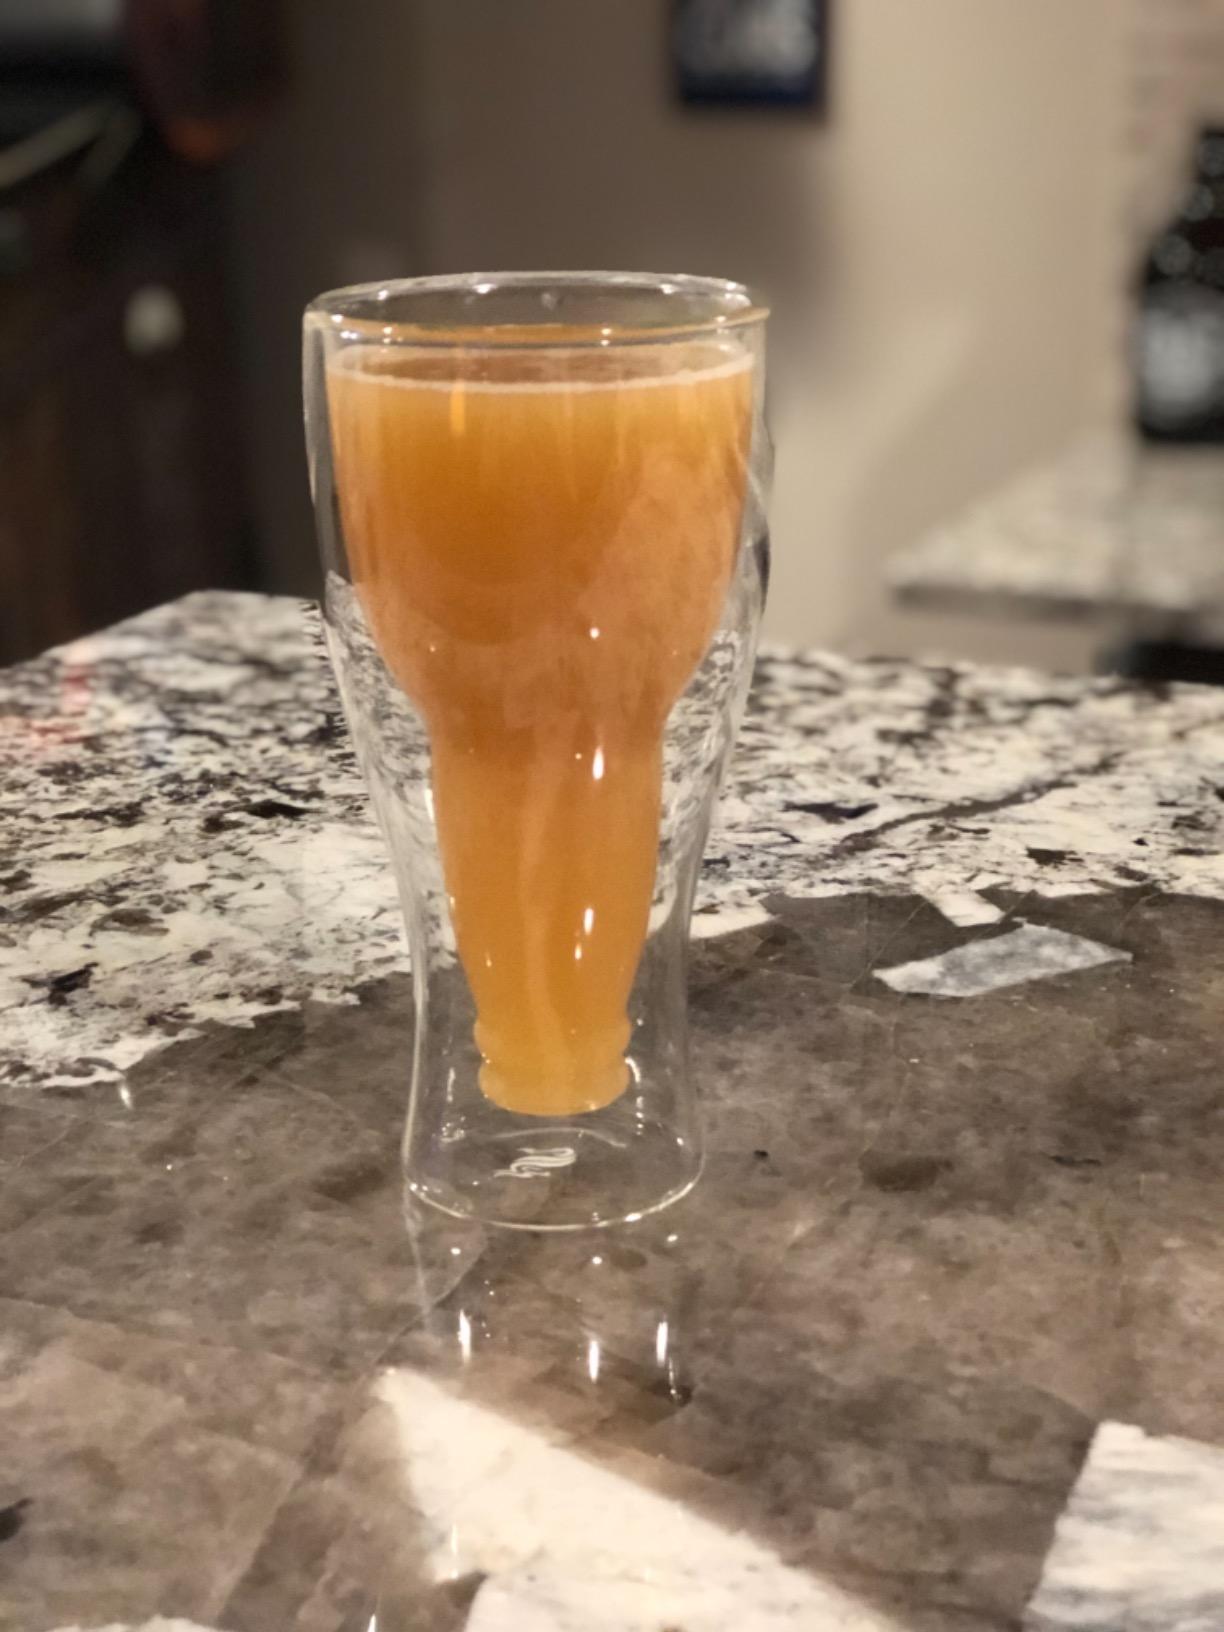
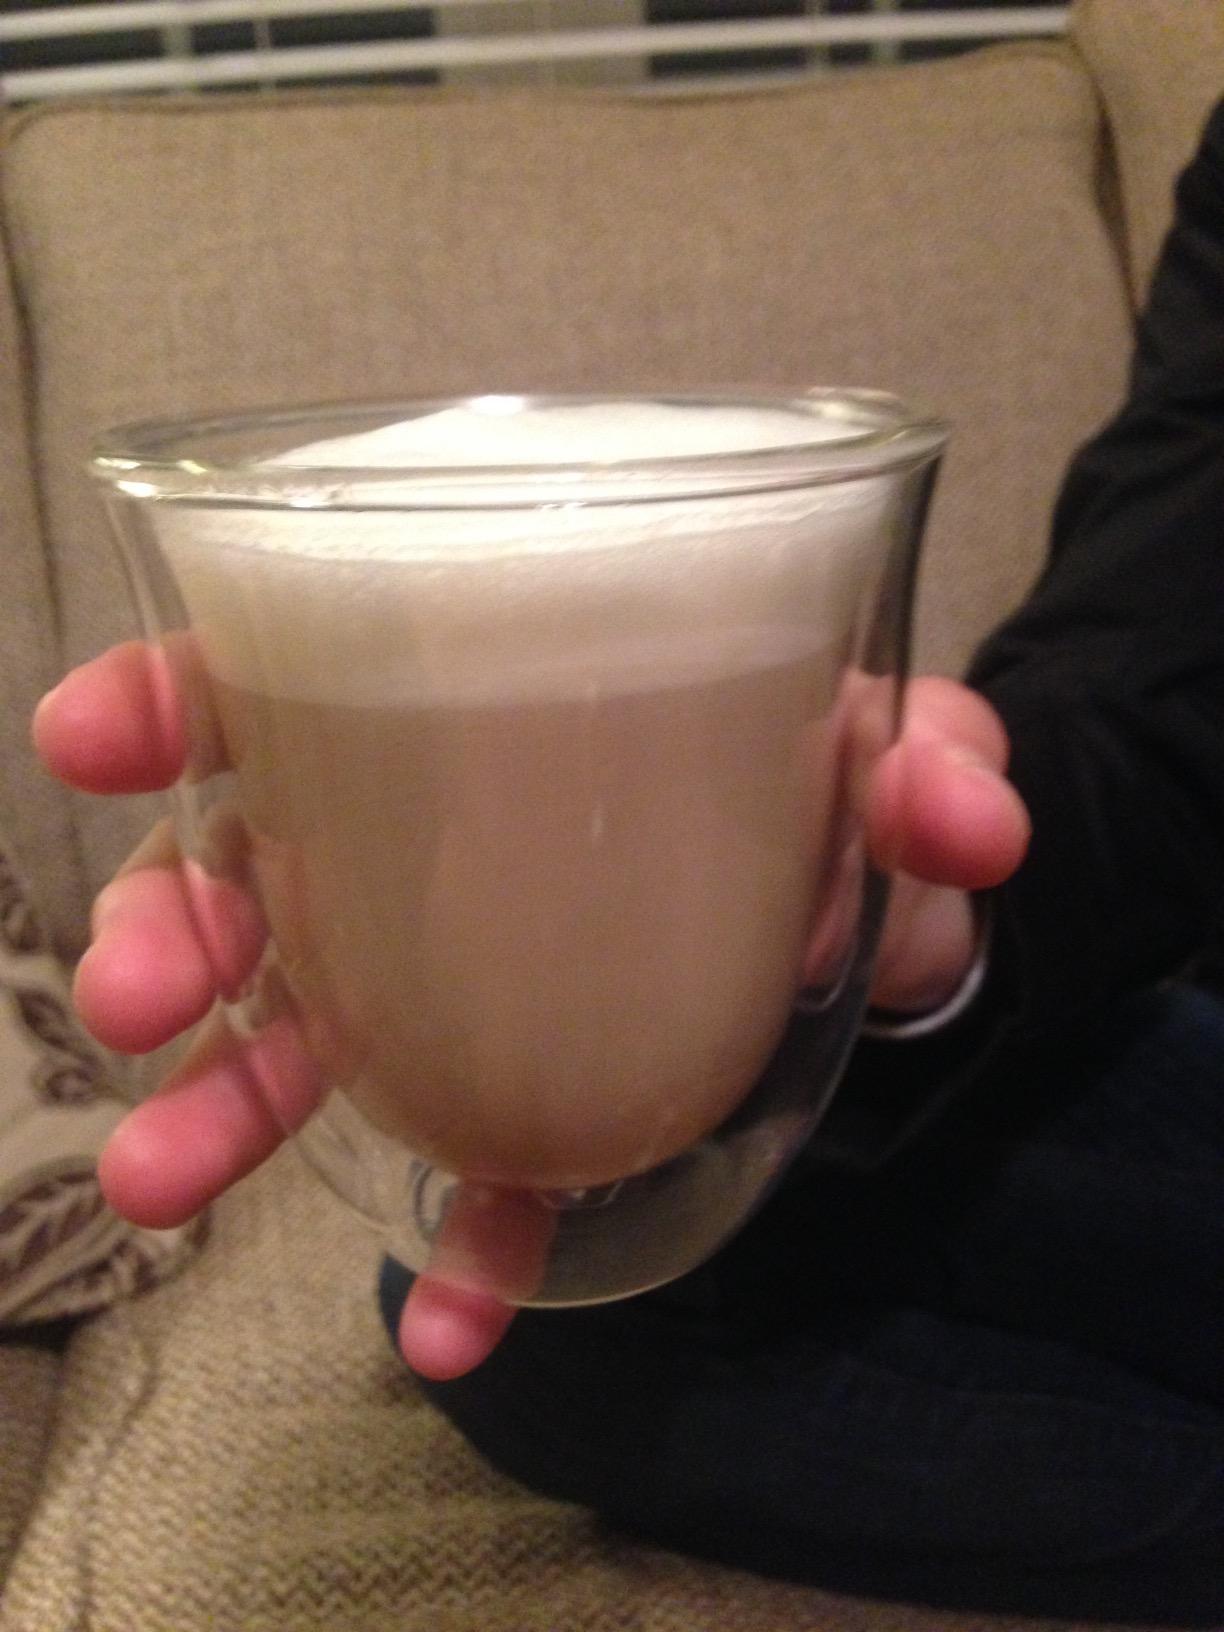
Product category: items_mug
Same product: no